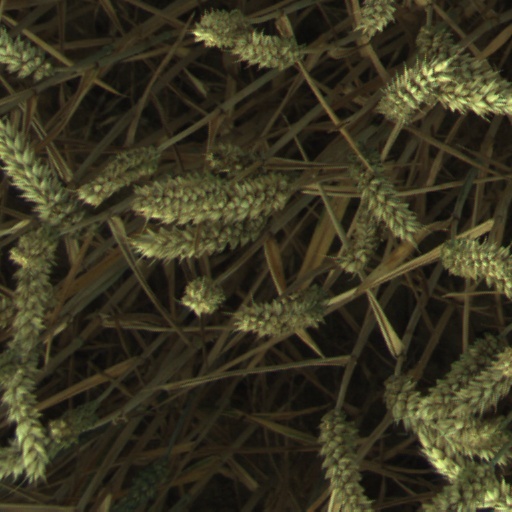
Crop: wheat